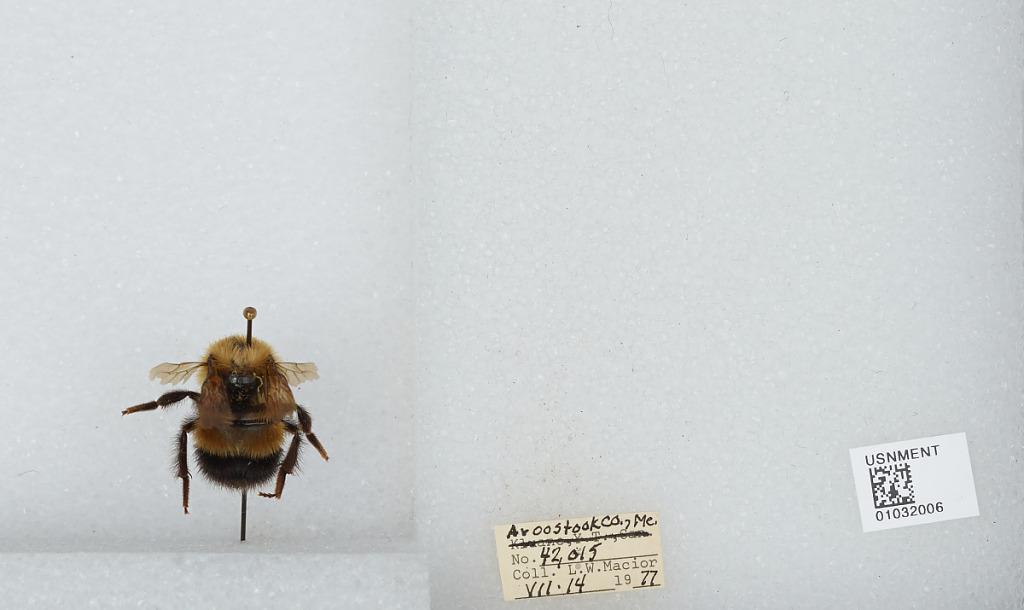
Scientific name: Bombus (Pyrobombus) vagans vagans Smith
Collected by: L. Macior
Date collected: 1977-7-14
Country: United States
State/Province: Maine
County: Aroostook
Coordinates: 46.65, -68.58